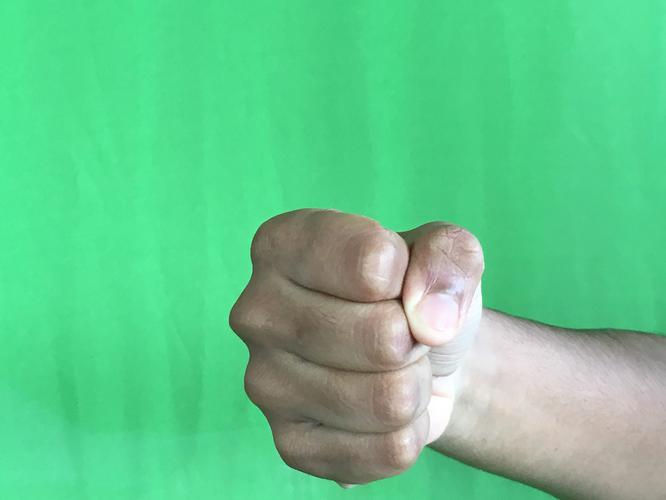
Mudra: Mushti
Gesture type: single_hand